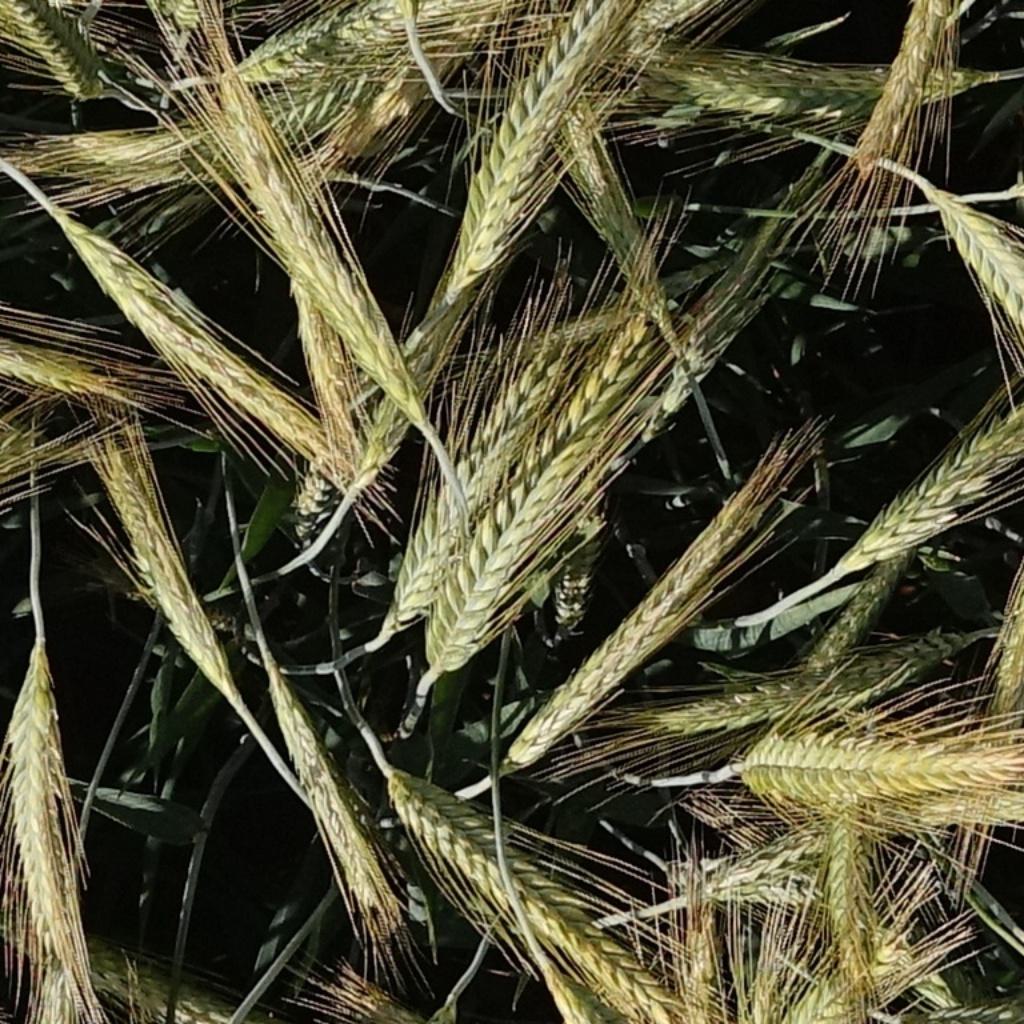
Country: France
Location: VLB
Wheat development stage: Filling